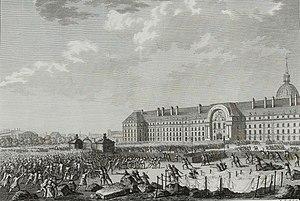
Prise des armes aux Invalides le 14 juillet 1789, Musée de la Révolution française - Vizille
L’hôtel des Invalides est un monument parisien dont la construction fut ordonnée par Louis XIV par l'édit royal du 24 février 1670, pour abriter les invalides de ses armées. Aujourd'hui, il accueille toujours des invalides, mais également la cathédrale Saint-Louis des Invalides, plusieurs musées et une nécropole militaire avec notamment le tombeau de Napoléon Iᵉʳ. C'est aussi le siège de hautes autorités militaires, comme le gouverneur militaire de Paris et rassemble beaucoup d'organismes dédiés à la mémoire des anciens combattants ou le soutien aux soldats blessés.